Jonathan Vance

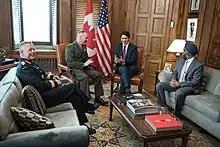
Vance (left) and meets with General Joseph Dunford of the United States, Prime Minister Justin Trudeau and Minister of National Defence Harjit Sajjan

Vance was born on January 3, 1964, in Kingston, Ontario. At the age of 13, while his father Jack Vance—a Canadian Forces officer—was posted in Lahr, Germany, he joined the Army Cadets.